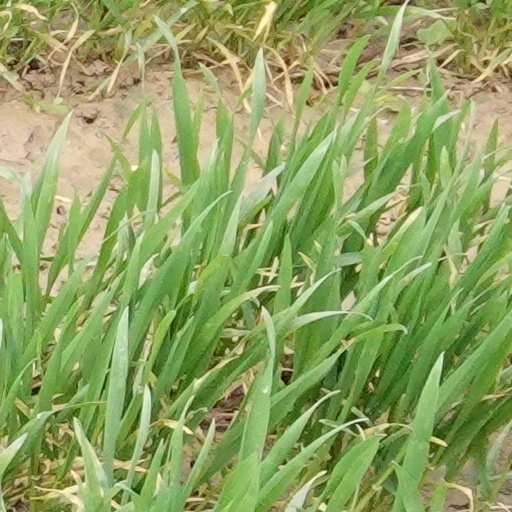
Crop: wheat